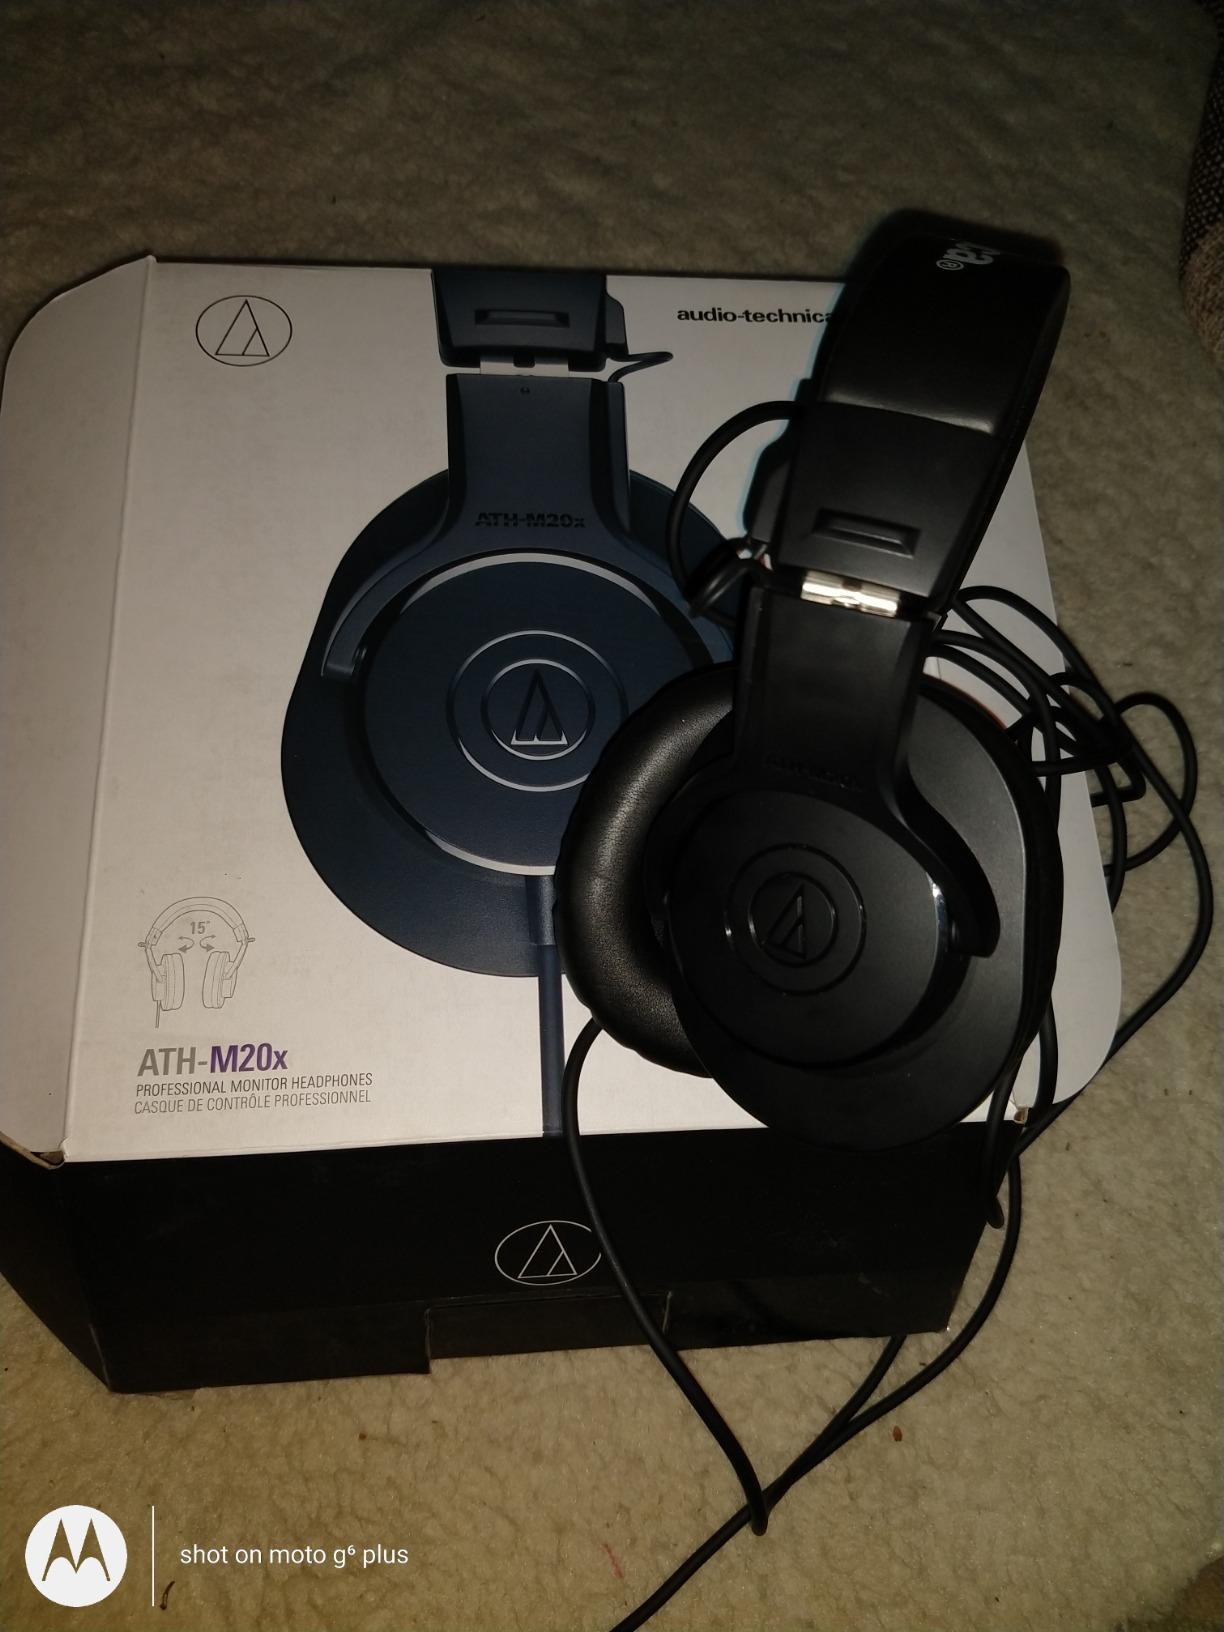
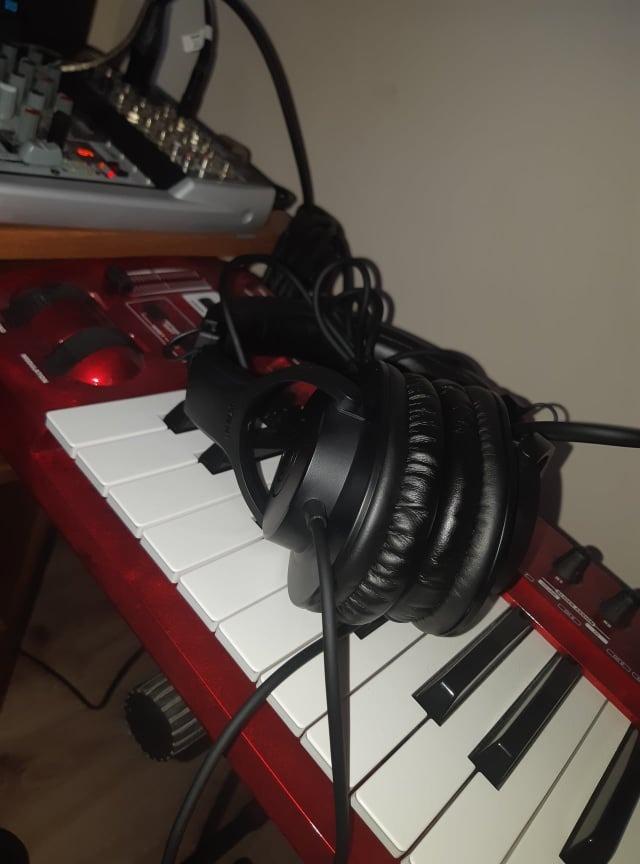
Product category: headphones
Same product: yes